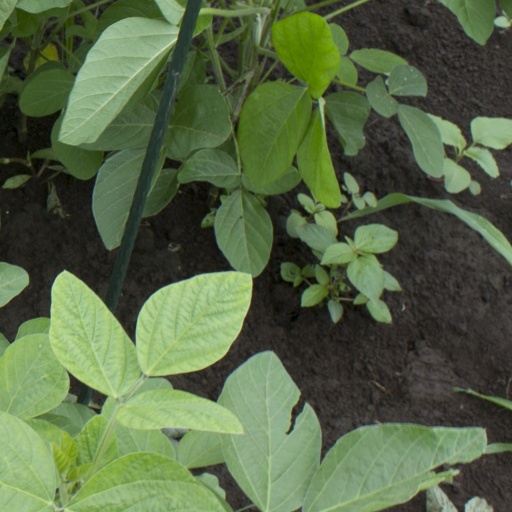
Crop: soybean